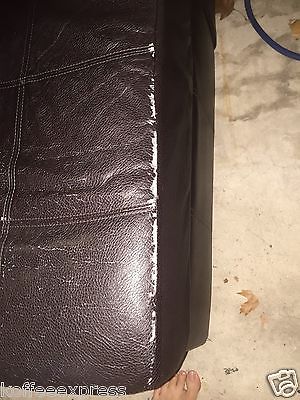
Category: sofa